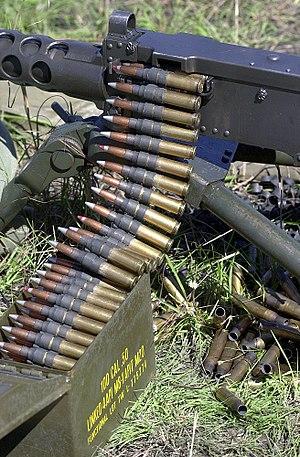
Une munition traçante est un type de munition muni d'un dispositif pyrotechnique émettant de la lumière tout au long de la trajectoire vers la cible. L'ogive étant très visible à l'œil nu, elle permet au tireur de suivre la trajectoire de la balle par rapport à la cible afin d'apporter des corrections à sa visée. Mélangées avec d'autres types de munitions, elles équipent les magasins des armes automatiques comme les mitrailleuses et les canons automatiques.
Une bande de munitions est un système permettant de maintenir ensemble des cartouches pour alimenter une arme, en particulier les mitrailleuses et autres armes automatiques. Les avantages de ce système sont d'une part une minimisation de la masse de munitions et d'autre part la possibilité de hautes cadences de tir en continu.